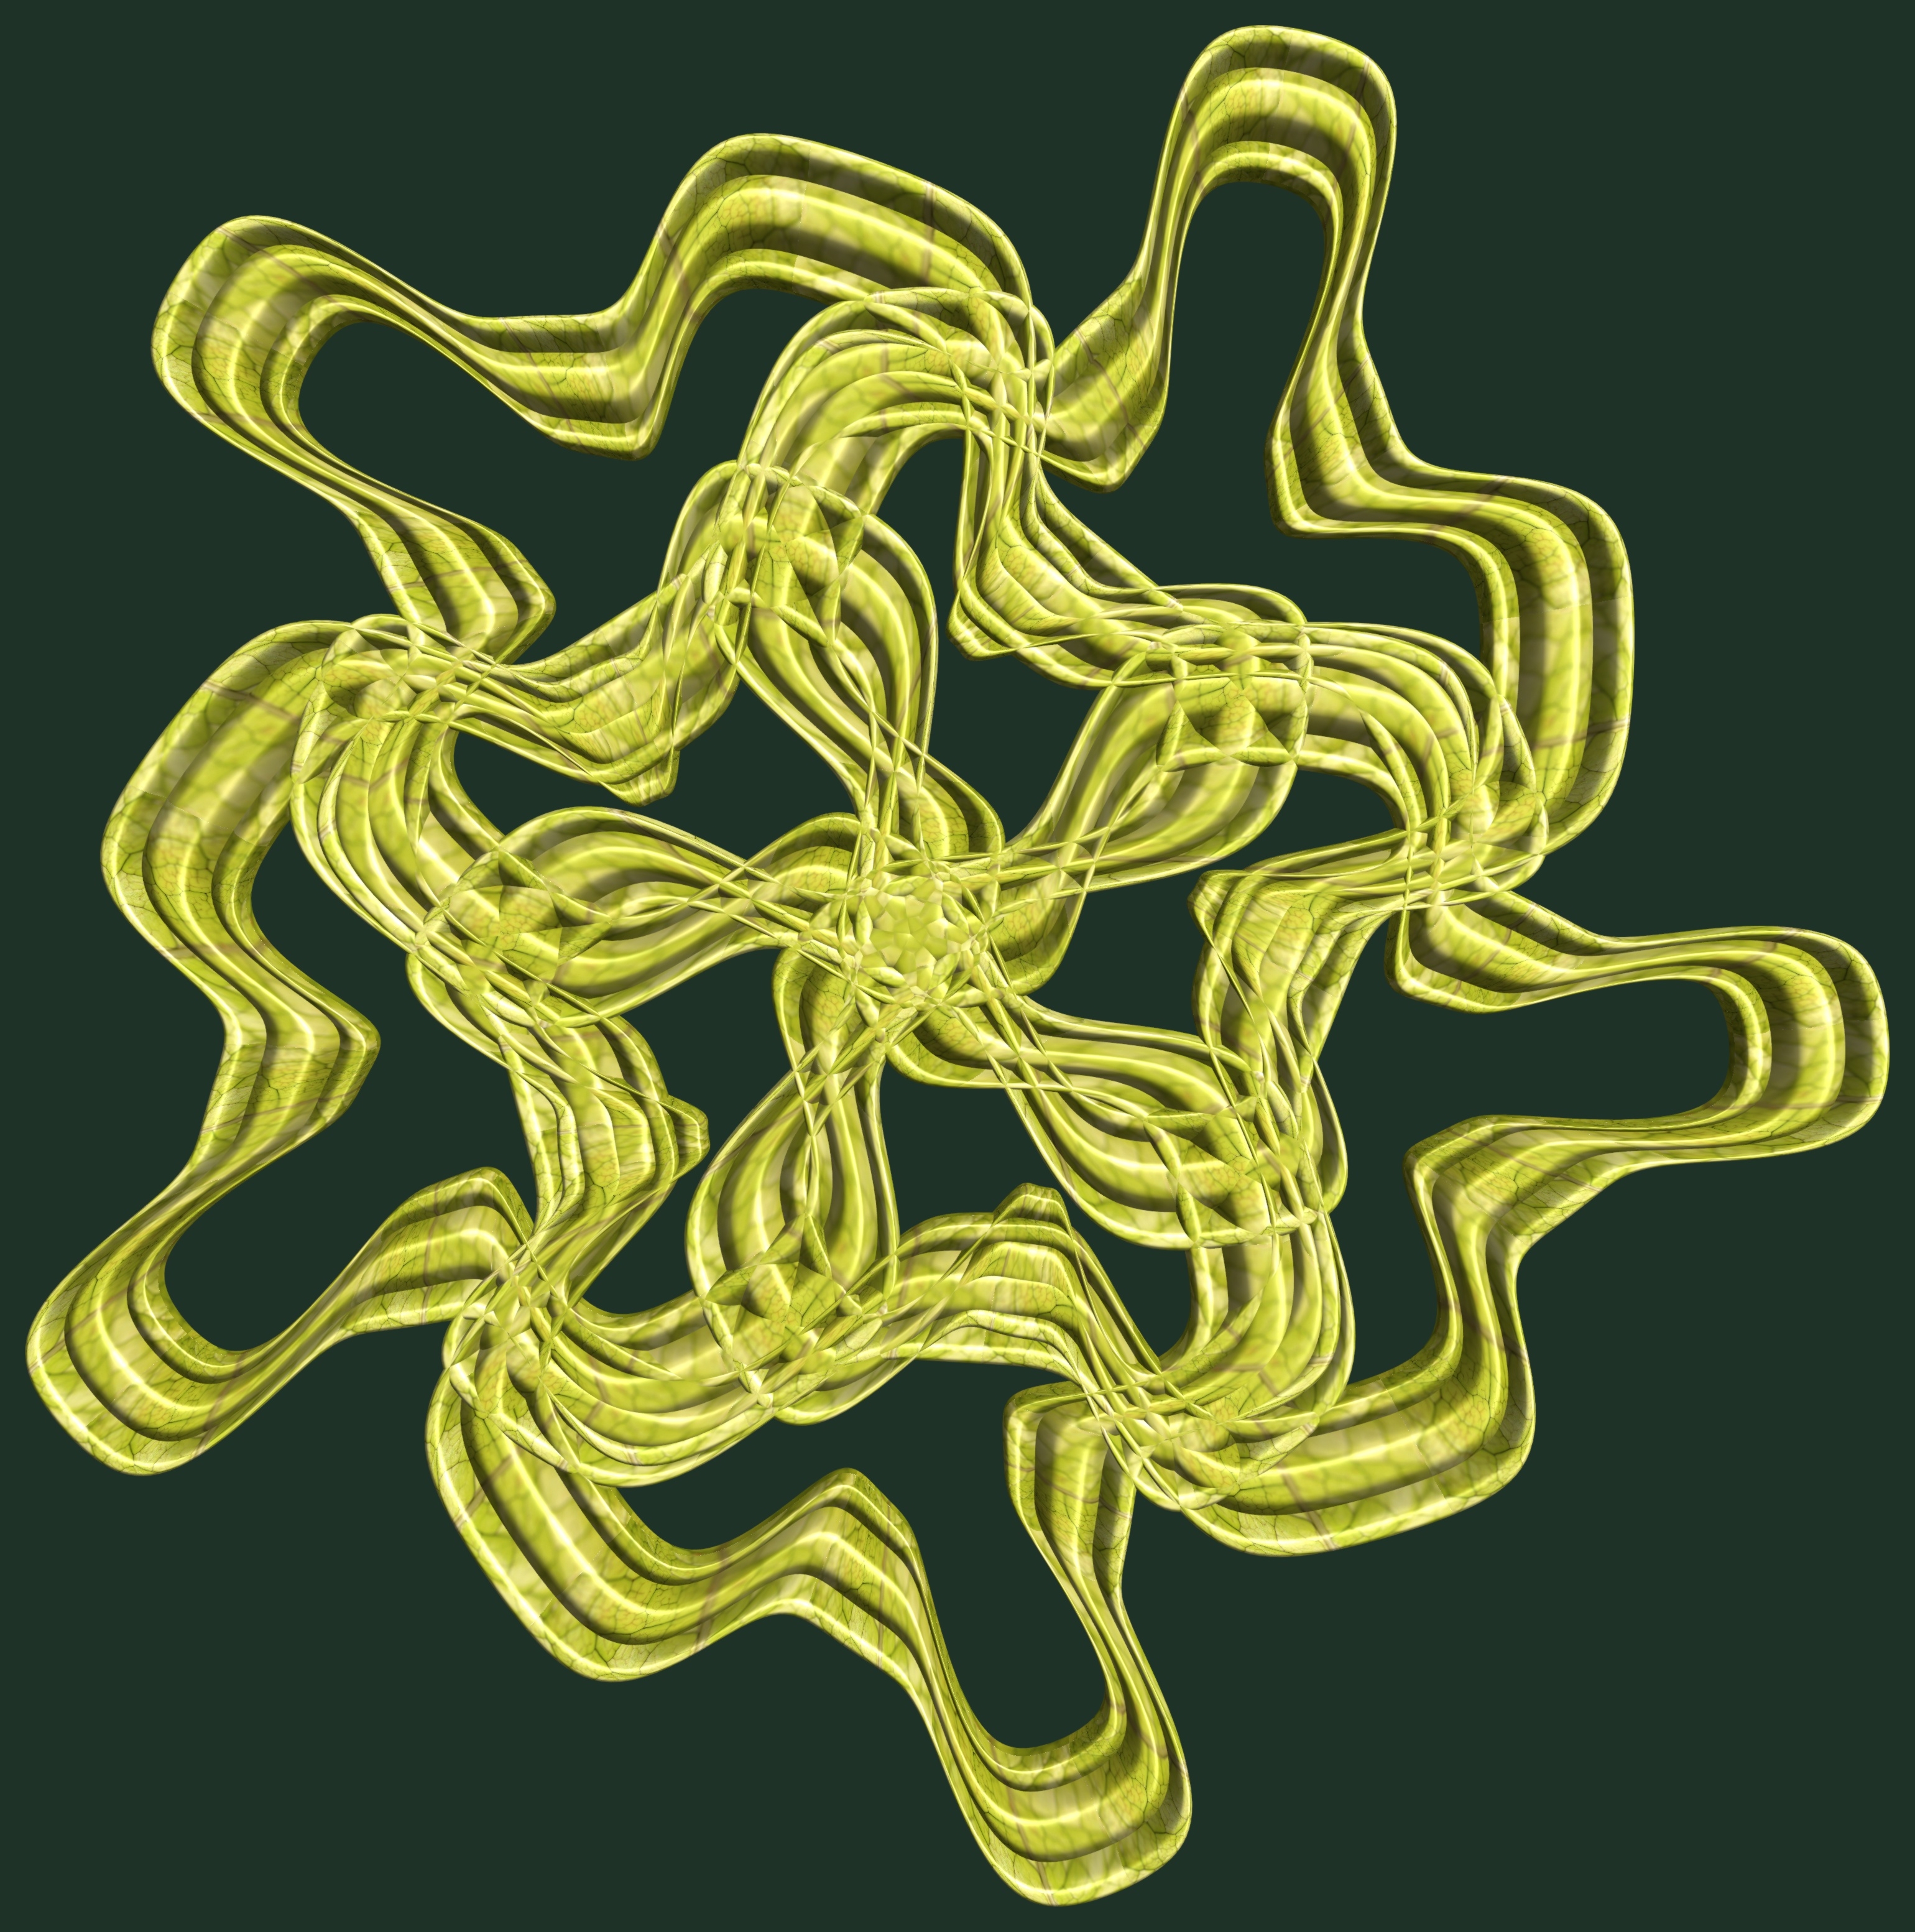
structure, texture, pattern, symbol, font, illustration, design, symmetry, 3d, graphic, torus, mathematica, cg, parametricplot3d, code, program, algorithm, mapping